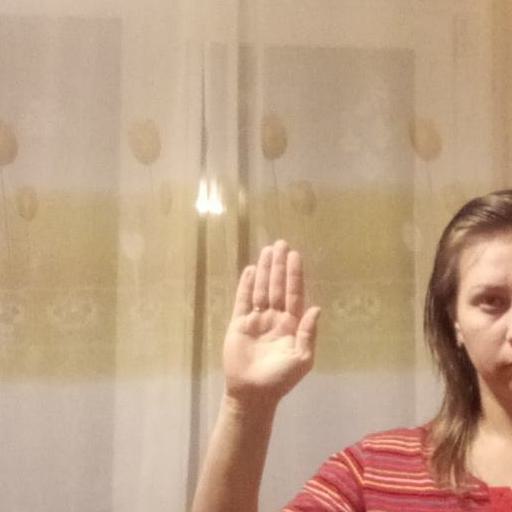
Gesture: stop